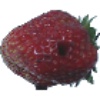
Label: strawberry_wedge